Ahmed Ogwell

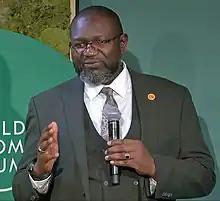
Ogwell Ouma speaks at the 2023 World Economic Forum

Ahmed E. Ogwell Ouma (born 1969) is a Kenyan public health specialist and an expert in health policy, health security, global health diplomacy and non-communicable diseases. He is formerly the acting Director and the Deputy Director-General of the Africa Centres for Disease Control and Prevention. He is currently the Vice President for Global Health Strategy at the United Nations FoundationUN Foundation